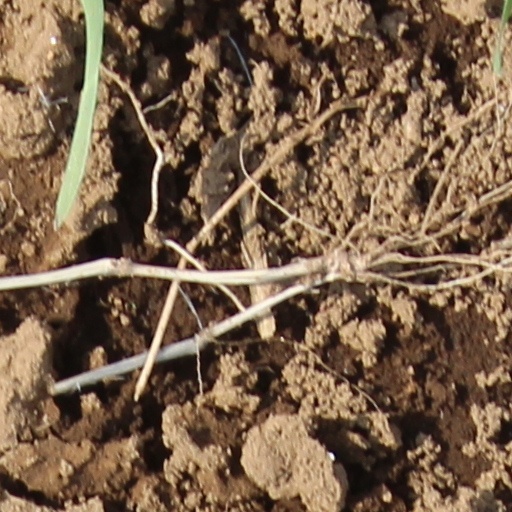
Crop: wheat